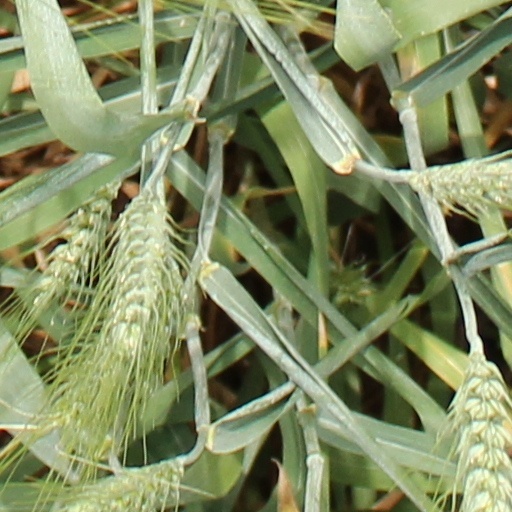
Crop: wheat